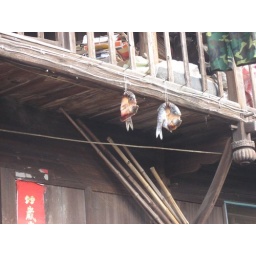
Fresh fish drying over front door